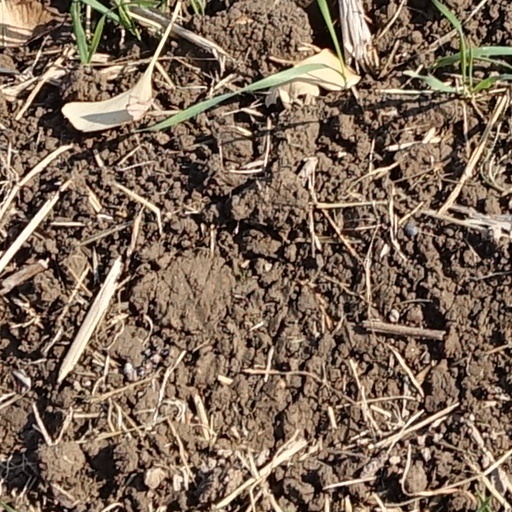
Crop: wheat